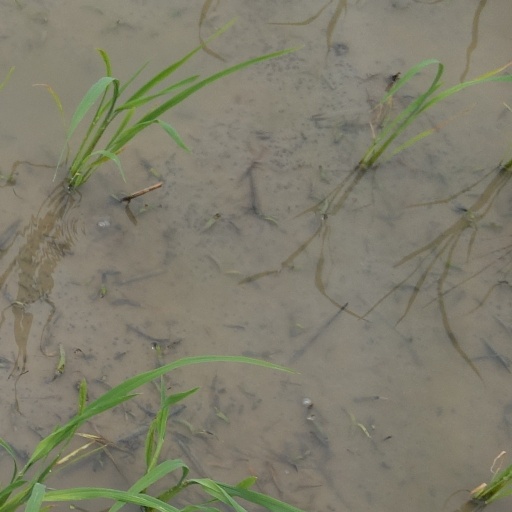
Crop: rice